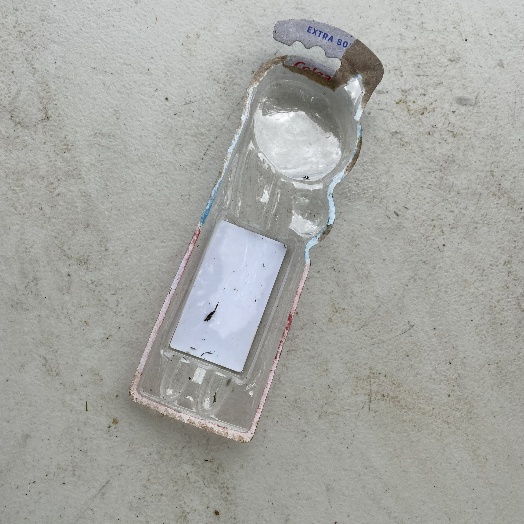
Label: Plastic